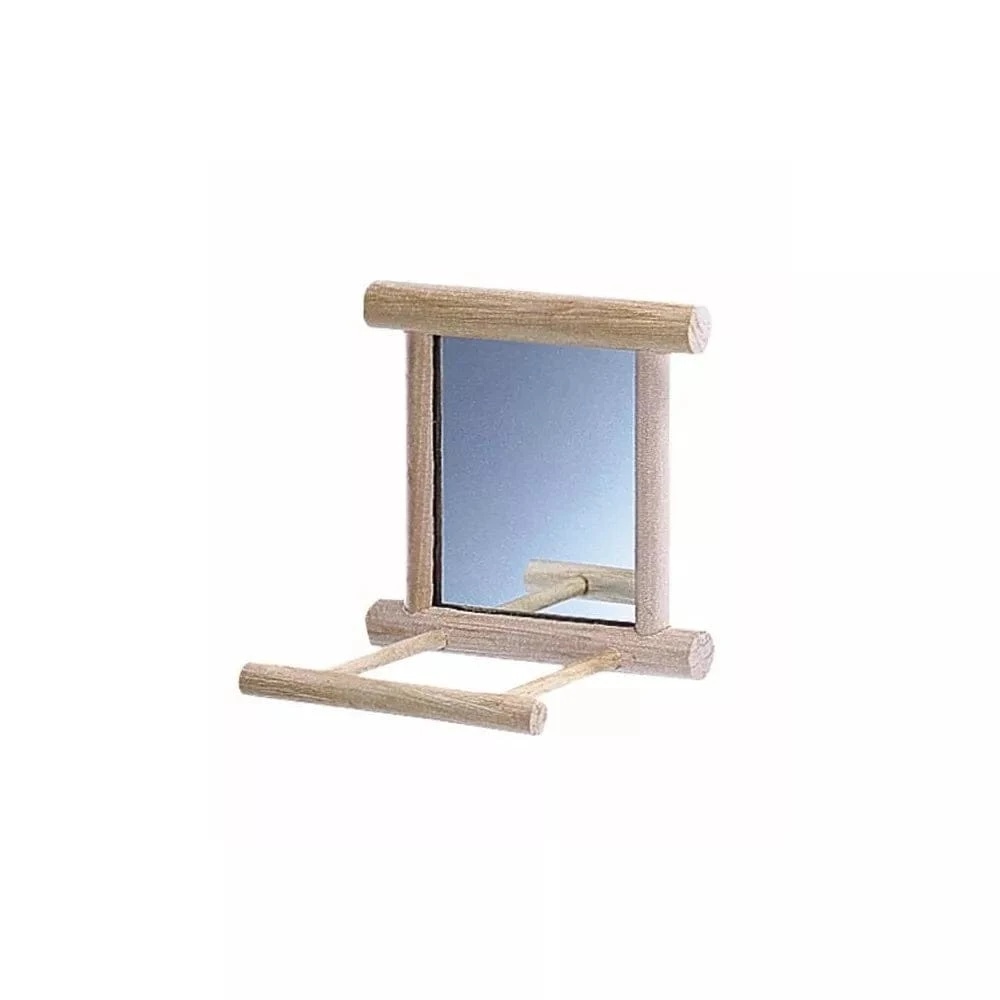
Žaislas paukščiams veidrodėlis su lakta, 10x10 cm
Daugiau džiaugsmo ir kompanijos jūsų paukščiui Atraskite puikų sprendimą vienam augintiniui – stilingą ir funkcionalų veidrodėlį su patogia laktelė, sukurtą specialiai jūsų sparnuotajam draugui. Šis 10x10 cm dydžio aksesuaras yra pagamintas iš aukščiausios kokybės natūralaus medžio, užtikrinant saugumą ir ilgaamžiškumą. Kai augintinis mato savo atspindį veidrodyje, jis jaučiasi ne vienišas, todėl tai yra ideali priemonė palaikyti jo gerą nuotaiką ir psichologinę savijautą, ypač jei auginate tik vieną paukštelį. Tvirtos ir patogios laktelės dizainas leis jūsų augintiniui patogiai tūpti ir stebėti aplinką ar savo atvaizdą. Paukščių emocinė gerovė ir stimuliacija Paukščiai yra socialiniai gyvūnai, kuriems svarbi stimuliacija ir bendravimas. Vienam augintiniui augti gali būti nelengva, todėl svarbu suteikti jam įvairių priemonių, kurios padėtų jam jaustis ramiau ir užimčiau. Šis veidrodėlis su laktelė puikiai atlieka šią funkciją. Pamatęs savo atvaizdą, paukštis gali jaustis lyg turintis kompaniją, kas mažina atskirtumo jausmą ir nerimą. Tai ne tik žaislas, bet ir svarbus elementas, prisidedantis prie augintinio psichologinės harmonijos ir aktyvumo namuose. Jis skatina smalsumą ir suteikia galimybę stebėti savo elgesį bei aplinką iš naujo kampo. Natūralios medžiagos ir saugus dizainas Mes suprantame, kokia svarbi yra jūsų augintinio saugumas. Todėl šis veidrodėlis pagamintas iš tvirto, natūralaus medžio, kuris yra ne tik ekologiškas, bet ir visiškai saugus paukščiams. Nėra aštrių briaunų ar kenksmingų dažų. Laktelė yra tinkamo dydžio ir tekstūros, kad paukštis galėtų patogiai ant jos stovėti, net ilgai laikydamasis. Veidrodėlio paviršius yra aiškus ir atspindintis, o pats gaminys lengvai tvirtinamas narve, sukuriant papildomą pramogą ir saugumo jausmą jūsų augintiniui. Gamintojas „Nobby Pet Shop GmbH“ iš Vokietijos garsėja savo dėmesiu kokybei ir gyvūnų gerovei. Privalumai ir svarstymai Privalumai: Sumažina vienišumo jausmą auginant vieną paukštį. Suteikia psichologinę stimuliaciją ir skatina aktyvumą. Pagamintas iš natūralaus, saugaus medžio. Tvirtas ir patvarus dizainas. Lengvai tvirtinamas narve, neužima daug vietos. Pagerina paukščio nuotaiką ir bendrą savijautą. Elegantiškas ir natūralus dizainas papildys jūsų augintinio aplinką. Svarstymai: Šis žaislas gali paskatinti paukštį bandyti bendrauti su savo atvaizdu, todėl svarbu stebėti jo elgesį, kad jis nesijaustų per daug susijaudinęs ar agresyvus. Nors veidrodėlis puikiai tinka vieniems paukščiams, jei auginate porą ar grupę, atkreipkite dėmesį į jų tarpusavio santykius, nes veidrodėlis gali pakeisti jų socialinę dinamiką. Reguliariai tikrinkite žaislo būklę, nors natūralus medžio ilgaamžiškumas yra aukštas, bet koks žaislas ilgainiui gali dėvėtis.
Brand: Nobby
Category: Animals & Pet Supplies > Pet Supplies > Bird Supplies > Bird Toys > Mirrors